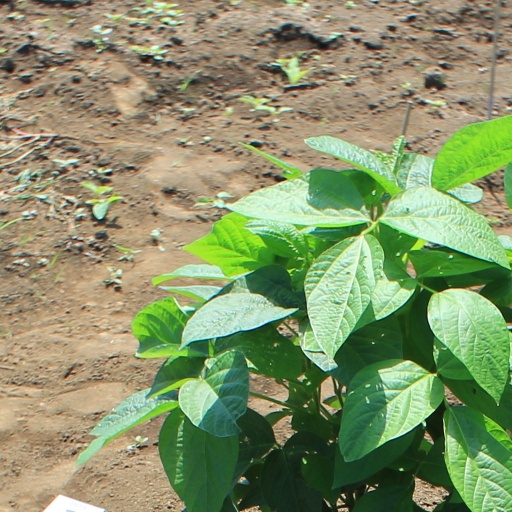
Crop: soybean